Hongqi H5

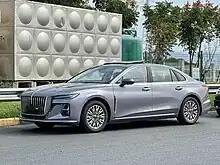
Second generation Hongqi H5

The Hongqi H5 is a compact executive car produced by Chinese automobile manufacturer Hongqi, a subsidiary of FAW Group from 2017. It was positioned under the Hongqi H7 full-size luxury car. The second generation Hongqi H5 was unveiled in 2022 with updated design language shared with the Hongqi H9 flagship.